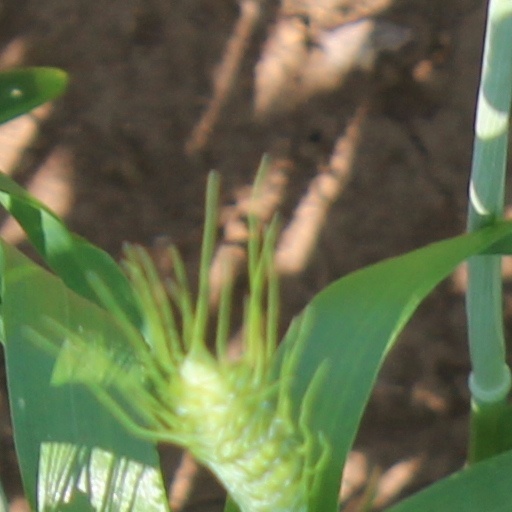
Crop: wheat